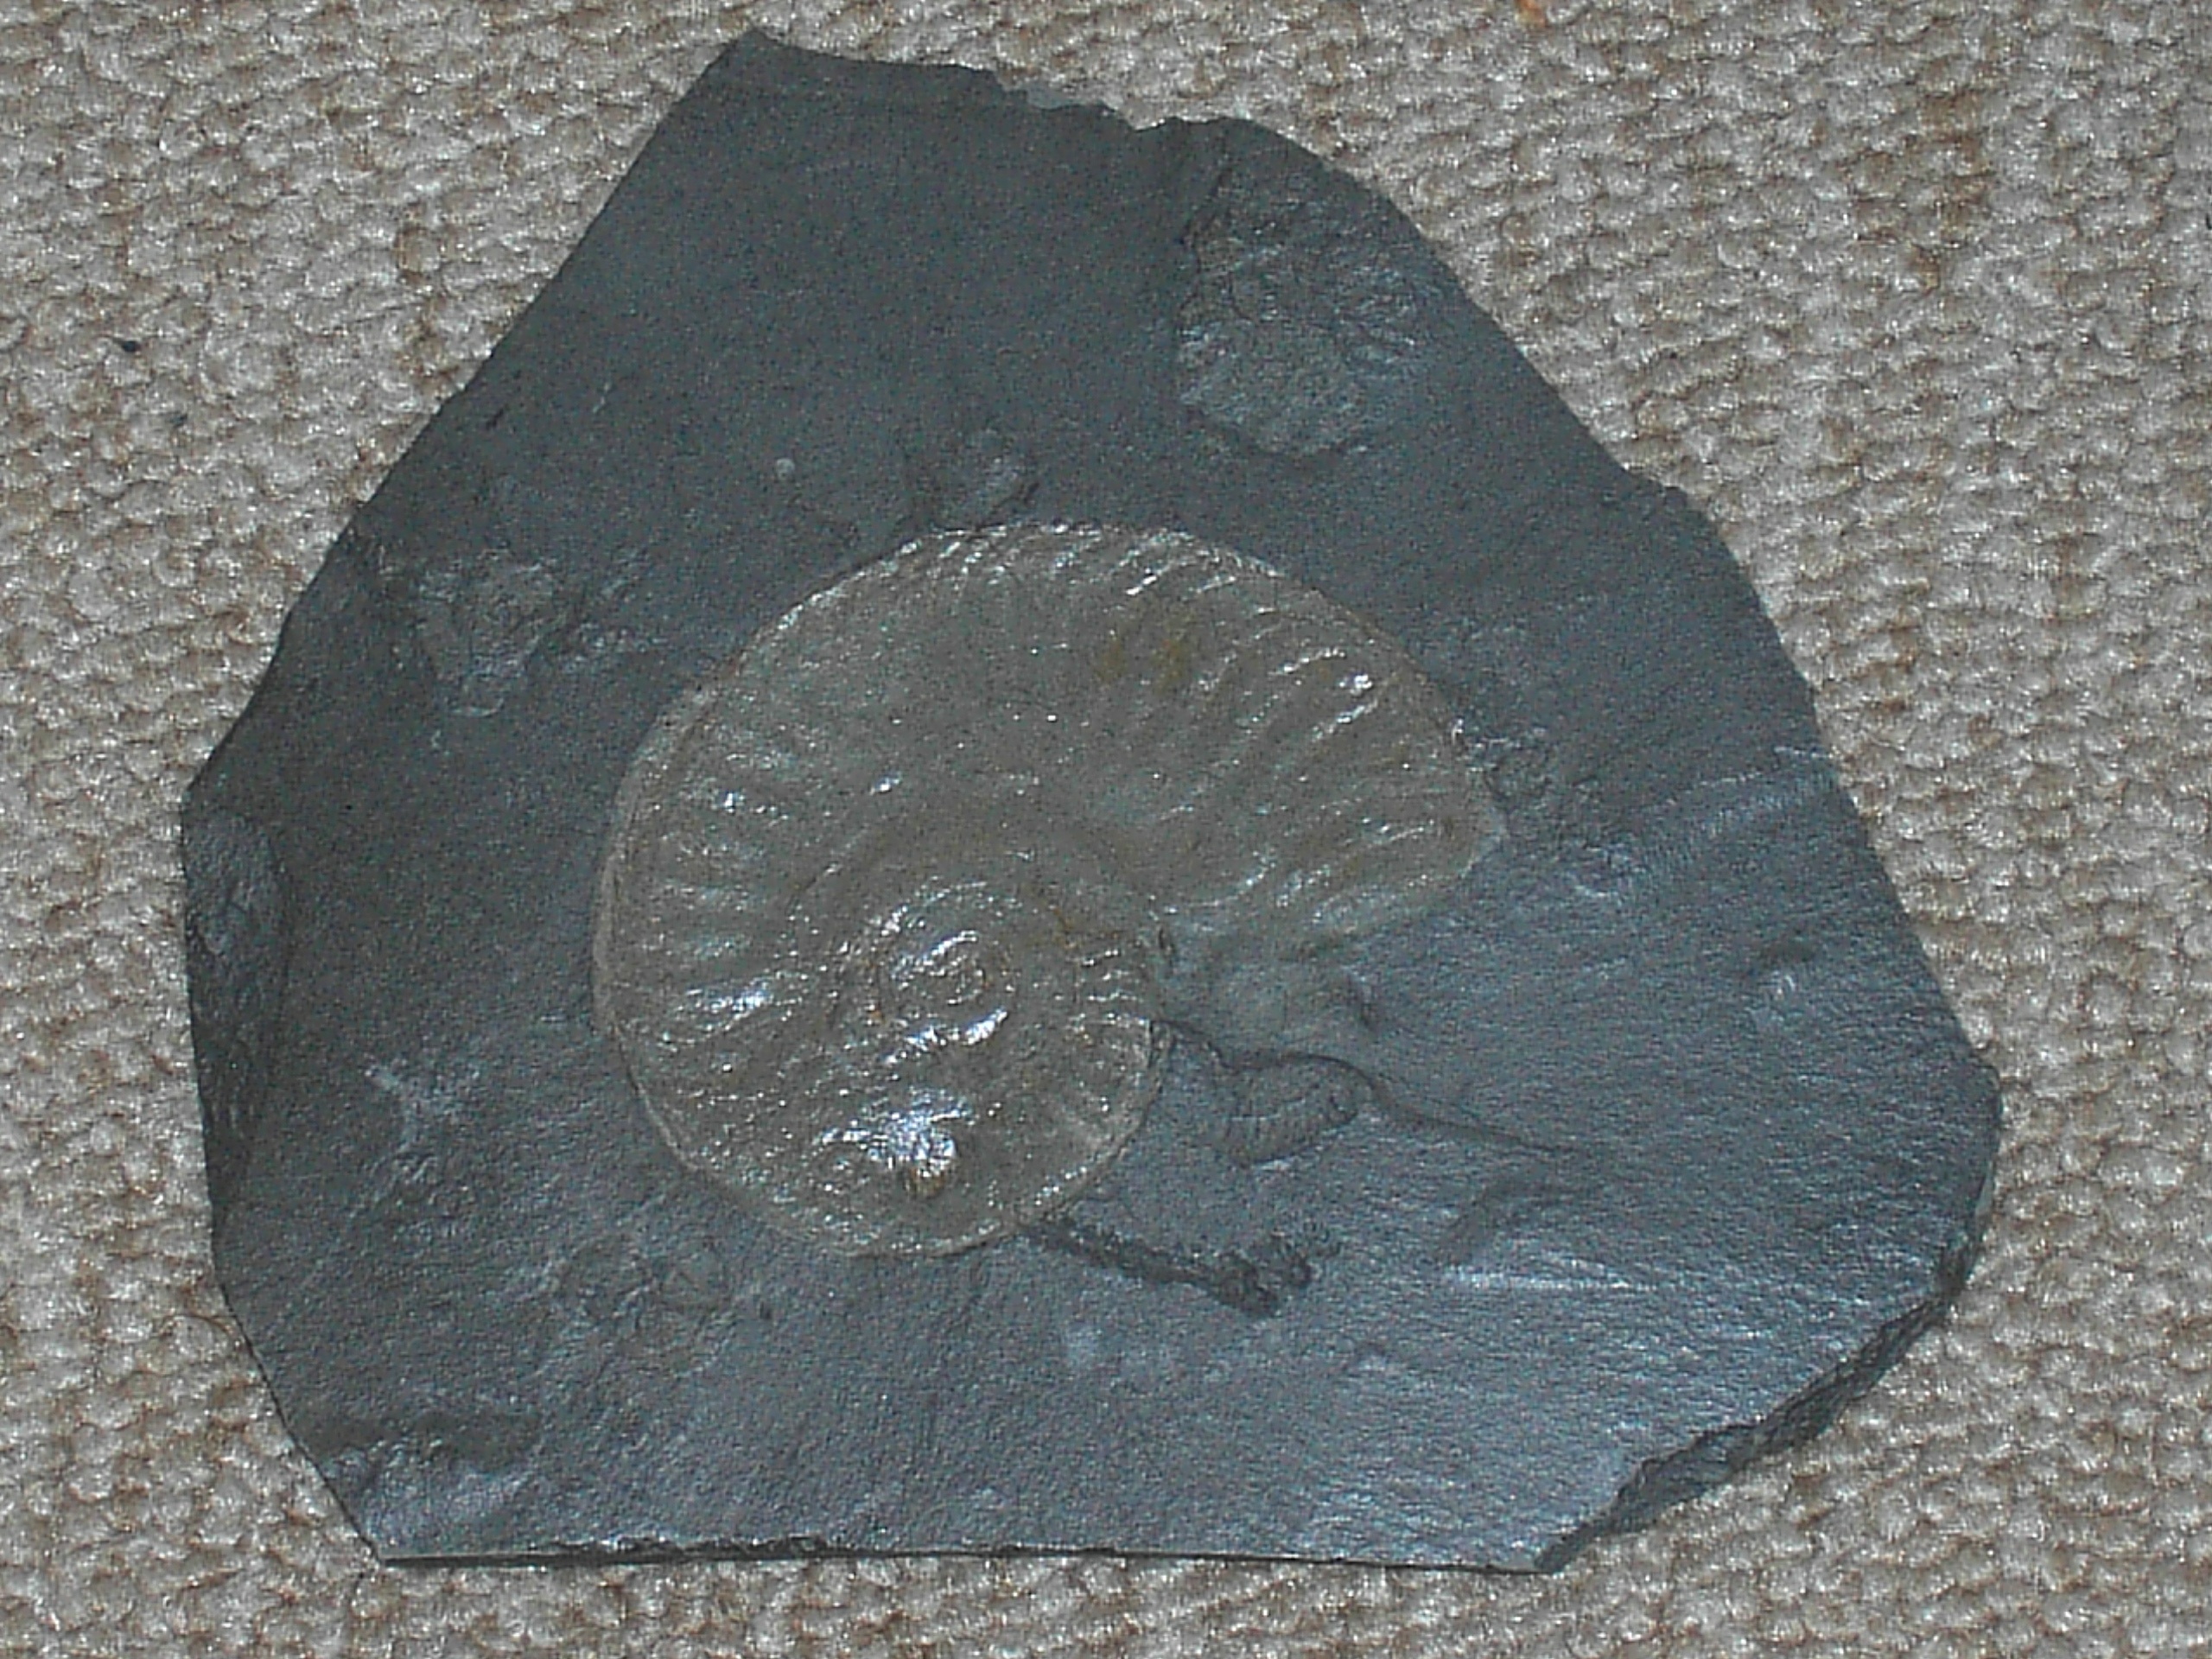
nature, old, stone, money, slate, headstone, germany, history, cupid, prehistoric, excavation, worth a visit, stone carving, petrification